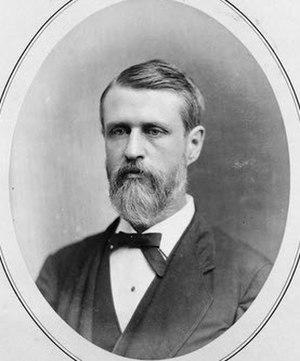
Le trésorier des États-Unis est un fonctionnaire du département du Trésor des États-Unis.